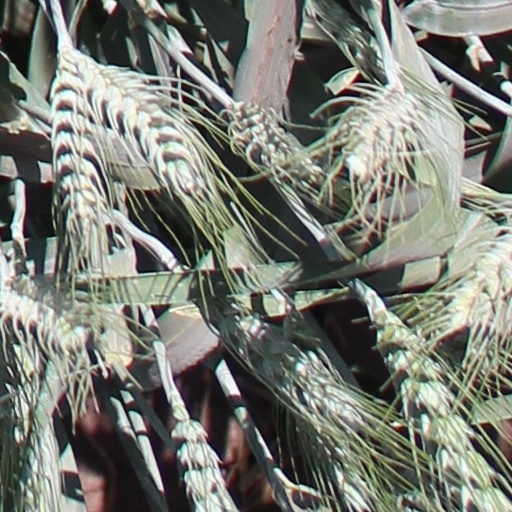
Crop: wheat